Michael Sperberg-McQueen

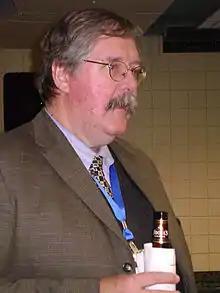
Sperberg-McQueen at the XML 2007 conference

C. Michael Sperberg-McQueen (May 18, 1954 – August 16, 2024) was an American medieval German philologist and markup language specialist. He was founder and co-chair of Extreme Markup Languages (later known as Balisage: The Markup Conference), founder and principal of Black Mesa Technologies, co-editor of the Extensible Markup Language (XML) 1.0 spec (1998), and chair of both the W3C XML Coordination Group and the XML Schema Working Group.